Jonathan Mead

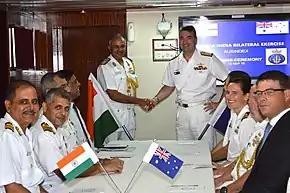
Mead (standing, right) shaking hands with Rear Admiral Ajendra Bahadur Singh during exercise AUSINDEX-15 in September 2015.

Mead was commissioned a midshipman and entered the Royal Australian Naval College at HMAS Creswell for junior officer training on 16 January 1984. He was classmates with fellow future admirals Stuart Mayer, Michael Noonan, and Greg Sammut. Mead graduated from the college as a sub-lieutenant and with a Diploma of Applied Science in 1986 and undertook further training in bridge watchkeeping and clearance diving, specialising in Mine Warfare and Explosive Ordnance Disposal. Mead later described his service with the Clearance Diving Branch, culminating with his appointment as executive officer of Clearance Diving Team One, as "some of the happiest days of my career."